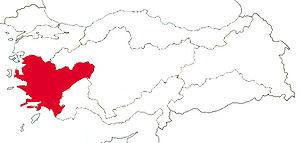
La région Égéenne est une région de la Turquie. Elle est bordée à l'ouest par la mer Égée, au nord par la région de Marmara, à l'est par la région de l'Anatolie centrale, et au sud par la mer Méditerranée.